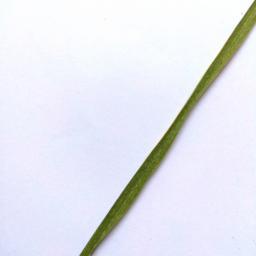
Label: Rice___Healthy